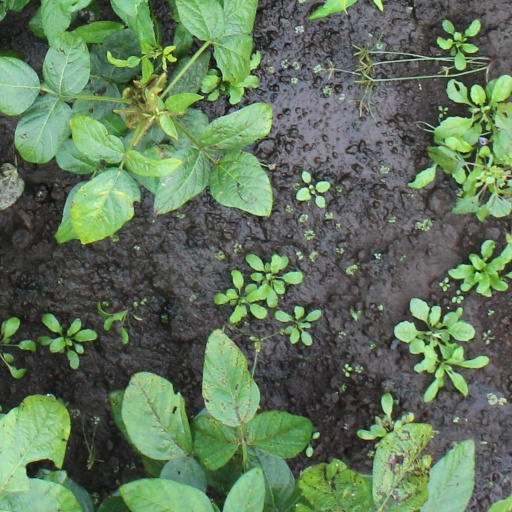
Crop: soybean